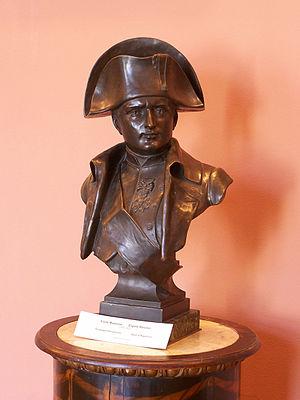
Eugène Marioton est un sculpteur et médailleur français, né à Paris le 7 avril 1857 et mort le 19 septembre 1933.
Synema globosum est une espèce d'araignées aranéomorphes de la famille des Thomisidae.